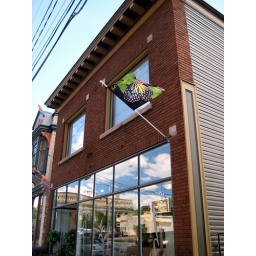
The reflection in the glass shows the old gas station and church across the street